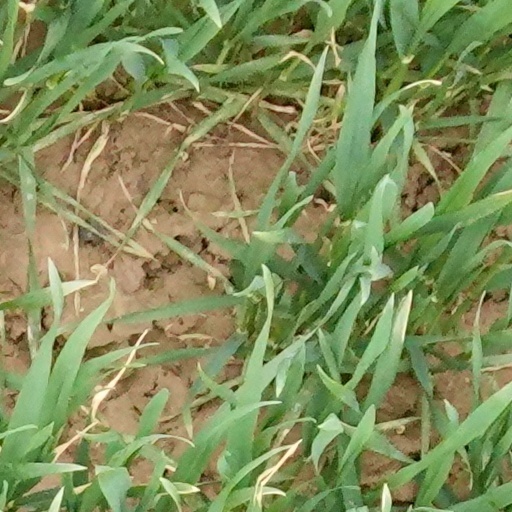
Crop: wheat